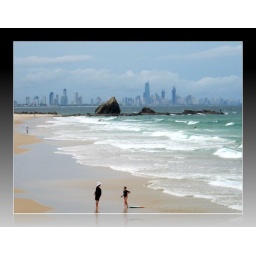
taken from Currumbin surf club the surfers paradise sky line in the back ground